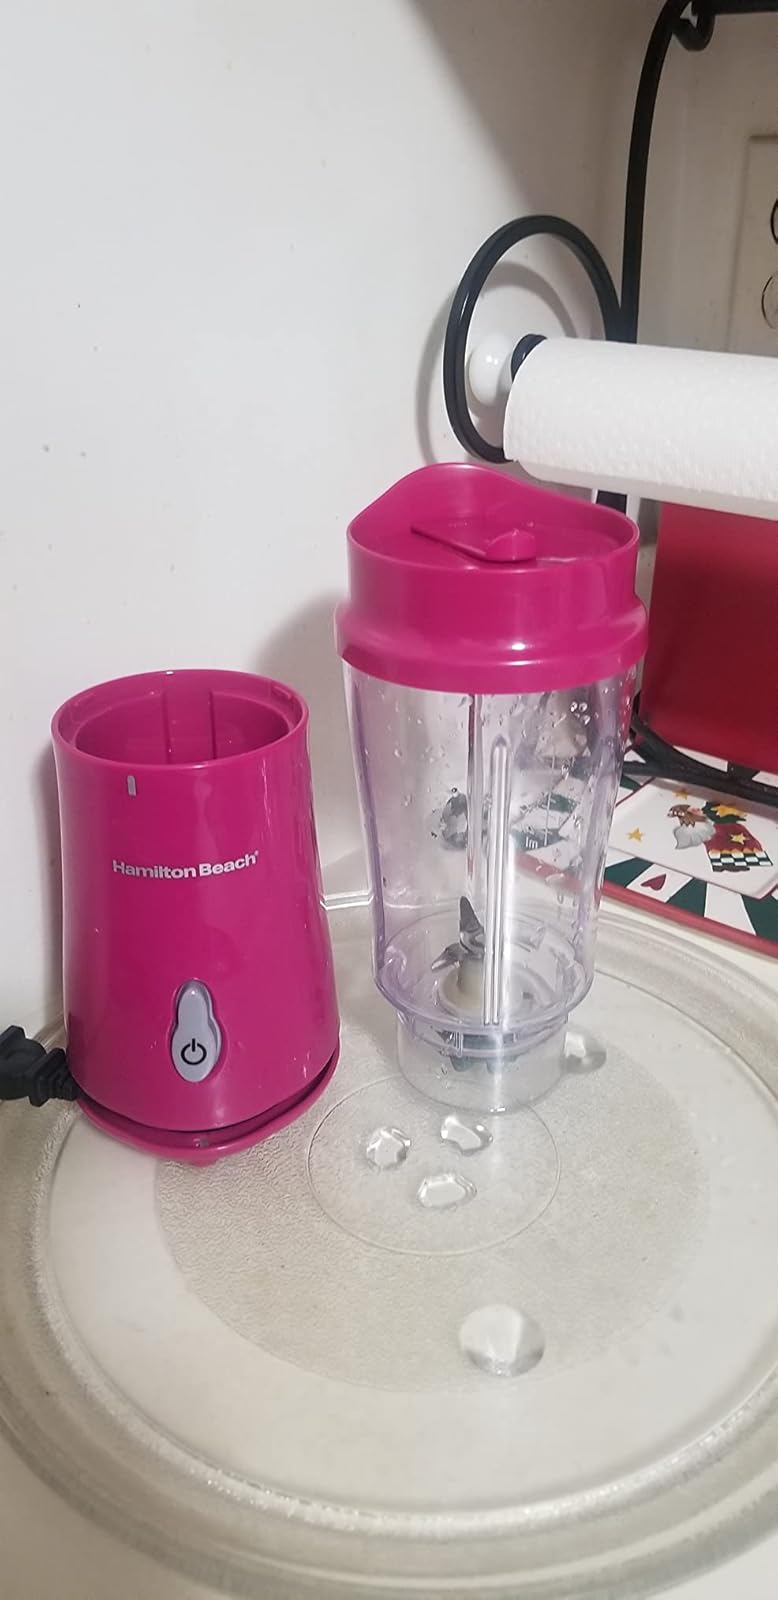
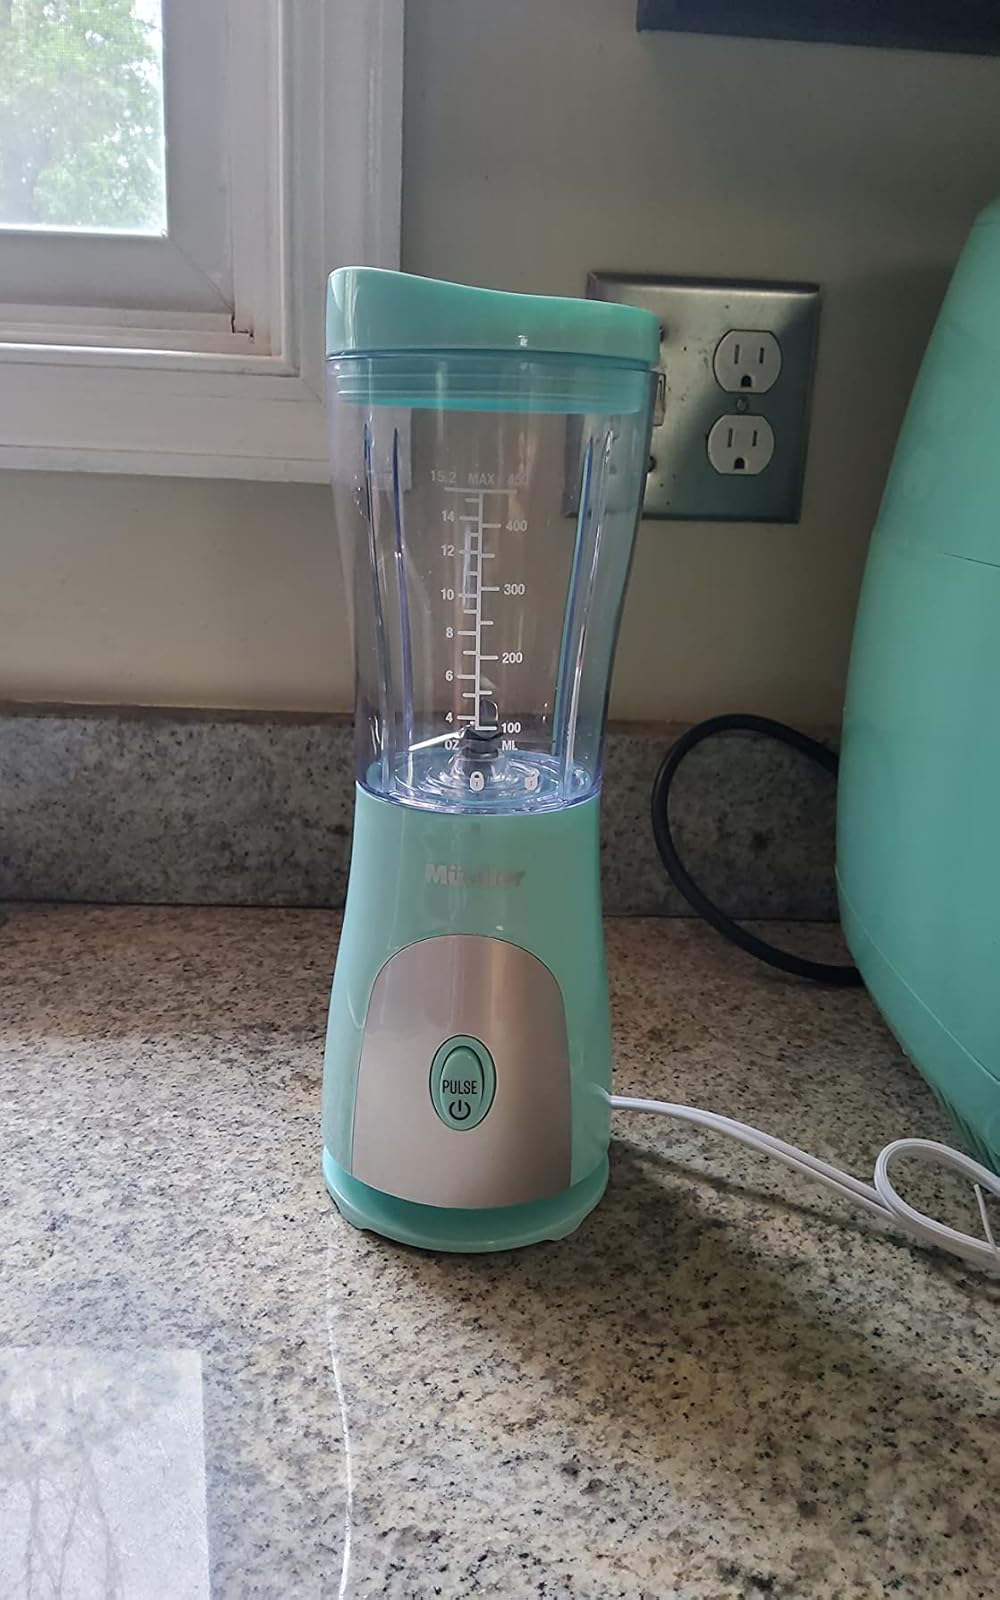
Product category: items_blender
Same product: no